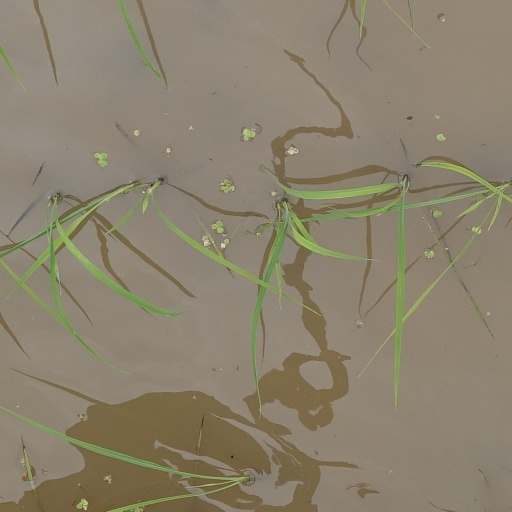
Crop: rice